Miracle of Calanda

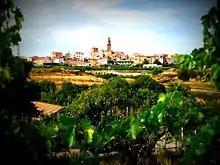
Calanda, Spain

At the end of July 1637, Miguel Pellicer (1617–1647), a 20-year-old man from Calanda in Aragon was working as an agricultural labourer at Castellón, 60 km from Valencia, on his uncle's farm. While steering a cart by riding one of the mules that was pulling it, Miguel fell off, probably because he had fallen asleep. The cartwheel passed over his right leg, breaking the tibia. He received initial treatment at Castellón, then was admitted to the hospital of Valencia, where he stayed for five days. He then decided to leave for Zaragoza in order to receive treatment in the hospital dedicated to Our Lady of the Pillar to whom he had great devotion. The 300 kilometre journey took him some 50 days.